Chelsea Walls

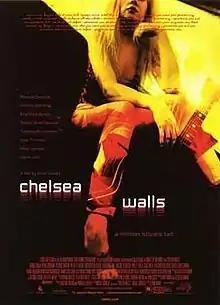
Theatrical release poster

Chelsea Walls is a 2001 American drama film directed by Ethan Hawke in his directorial debut and written by Nicole Burdette, based on her 1990 play of the same name. It stars Kris Kristofferson, Uma Thurman, Robert Sean Leonard, Tuesday Weld in her final film, Kevin Corrigan, Bianca Hunter, Vincent D'Onofrio, Natasha Richardson and Rosario Dawson. The story takes place in the historic Chelsea Hotel in Manhattan.